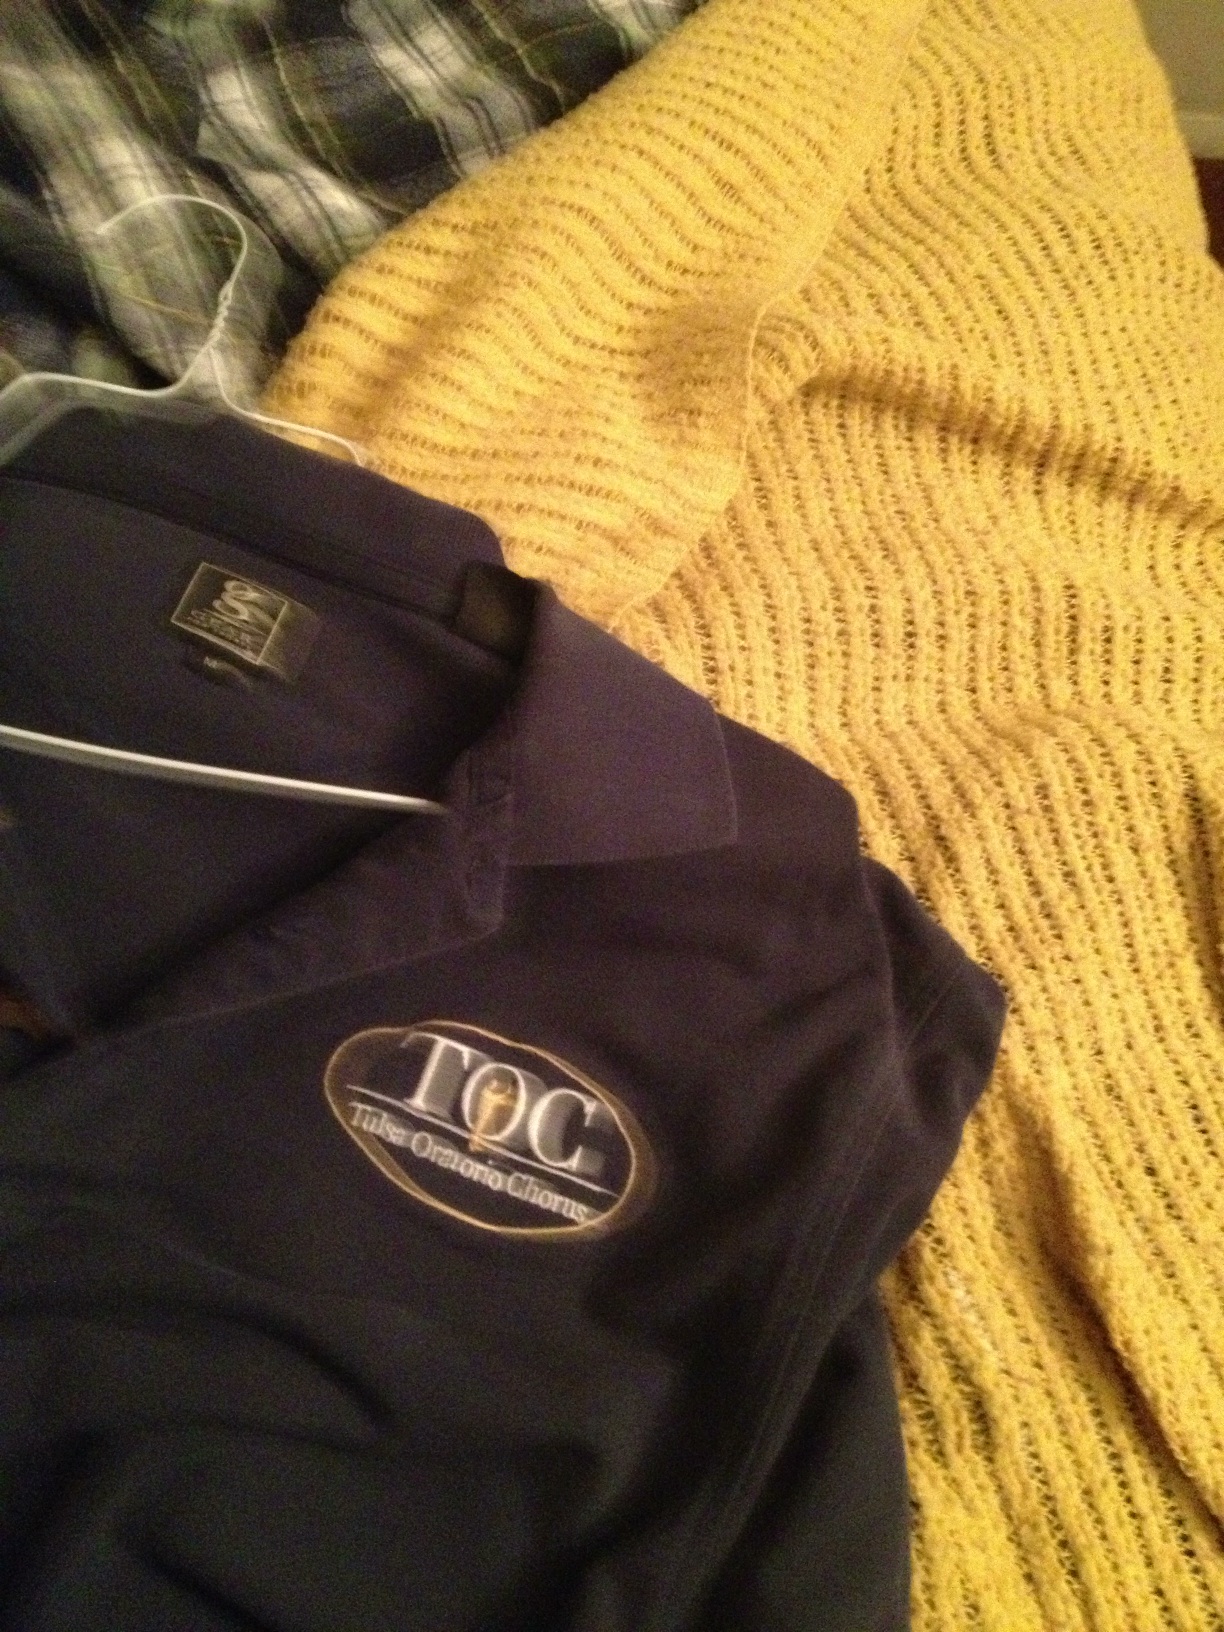Question: whats the logo on this shirt please
Answer: toc